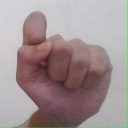
अक्षर: घ